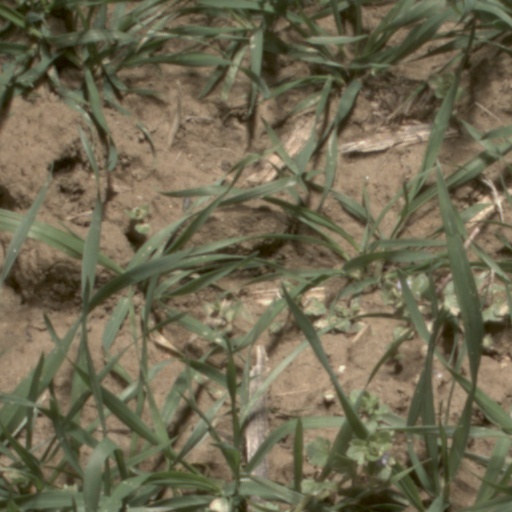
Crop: wheat